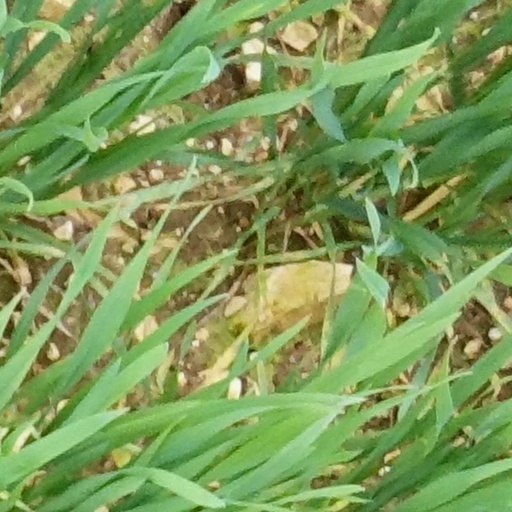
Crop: wheat